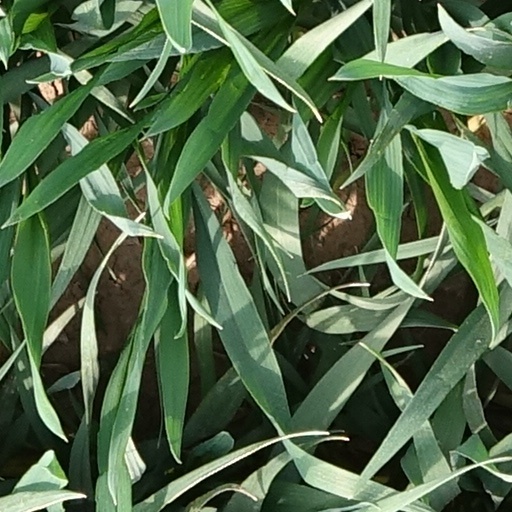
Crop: wheat